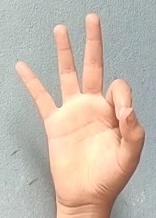
ASL sign: 9